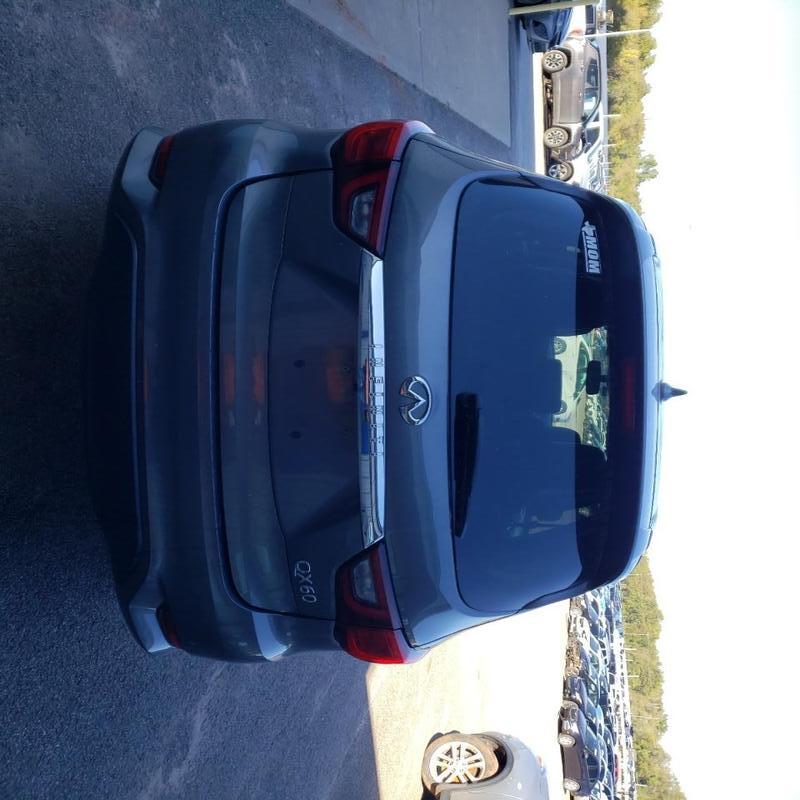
Aucun dommage détecté.
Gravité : aucun